Mary Charleson

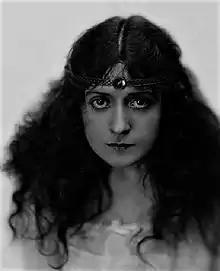
Mary Charleson in 1919

When started in the films her first film was "The Ancient Bow" in 1912 by the Vitagraph Company of America. The main highlights of her career are "The Strange Story of Sylvia Gray" (1914), by Vitagraph, "The Road o'Strife" in 1915 by the Lubin Manufacturing Company, "Satan's Private Door" in 1917 by the Essanay Film Manufacturing Company and "Upstairs and Down" (1919), by the Selznick Pictures Corporation.